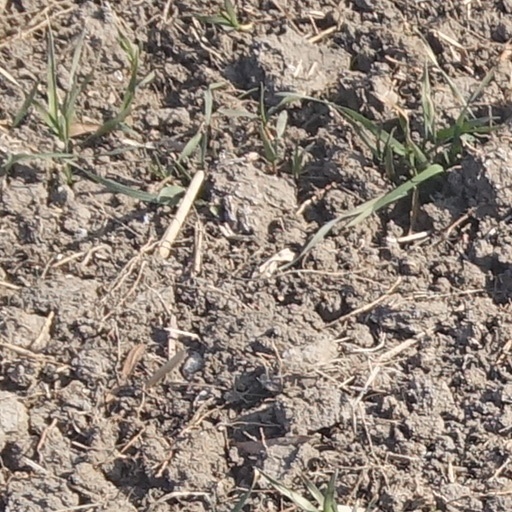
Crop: wheat